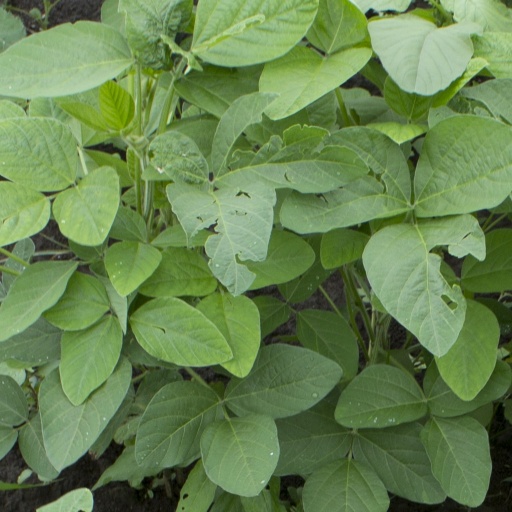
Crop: soybean